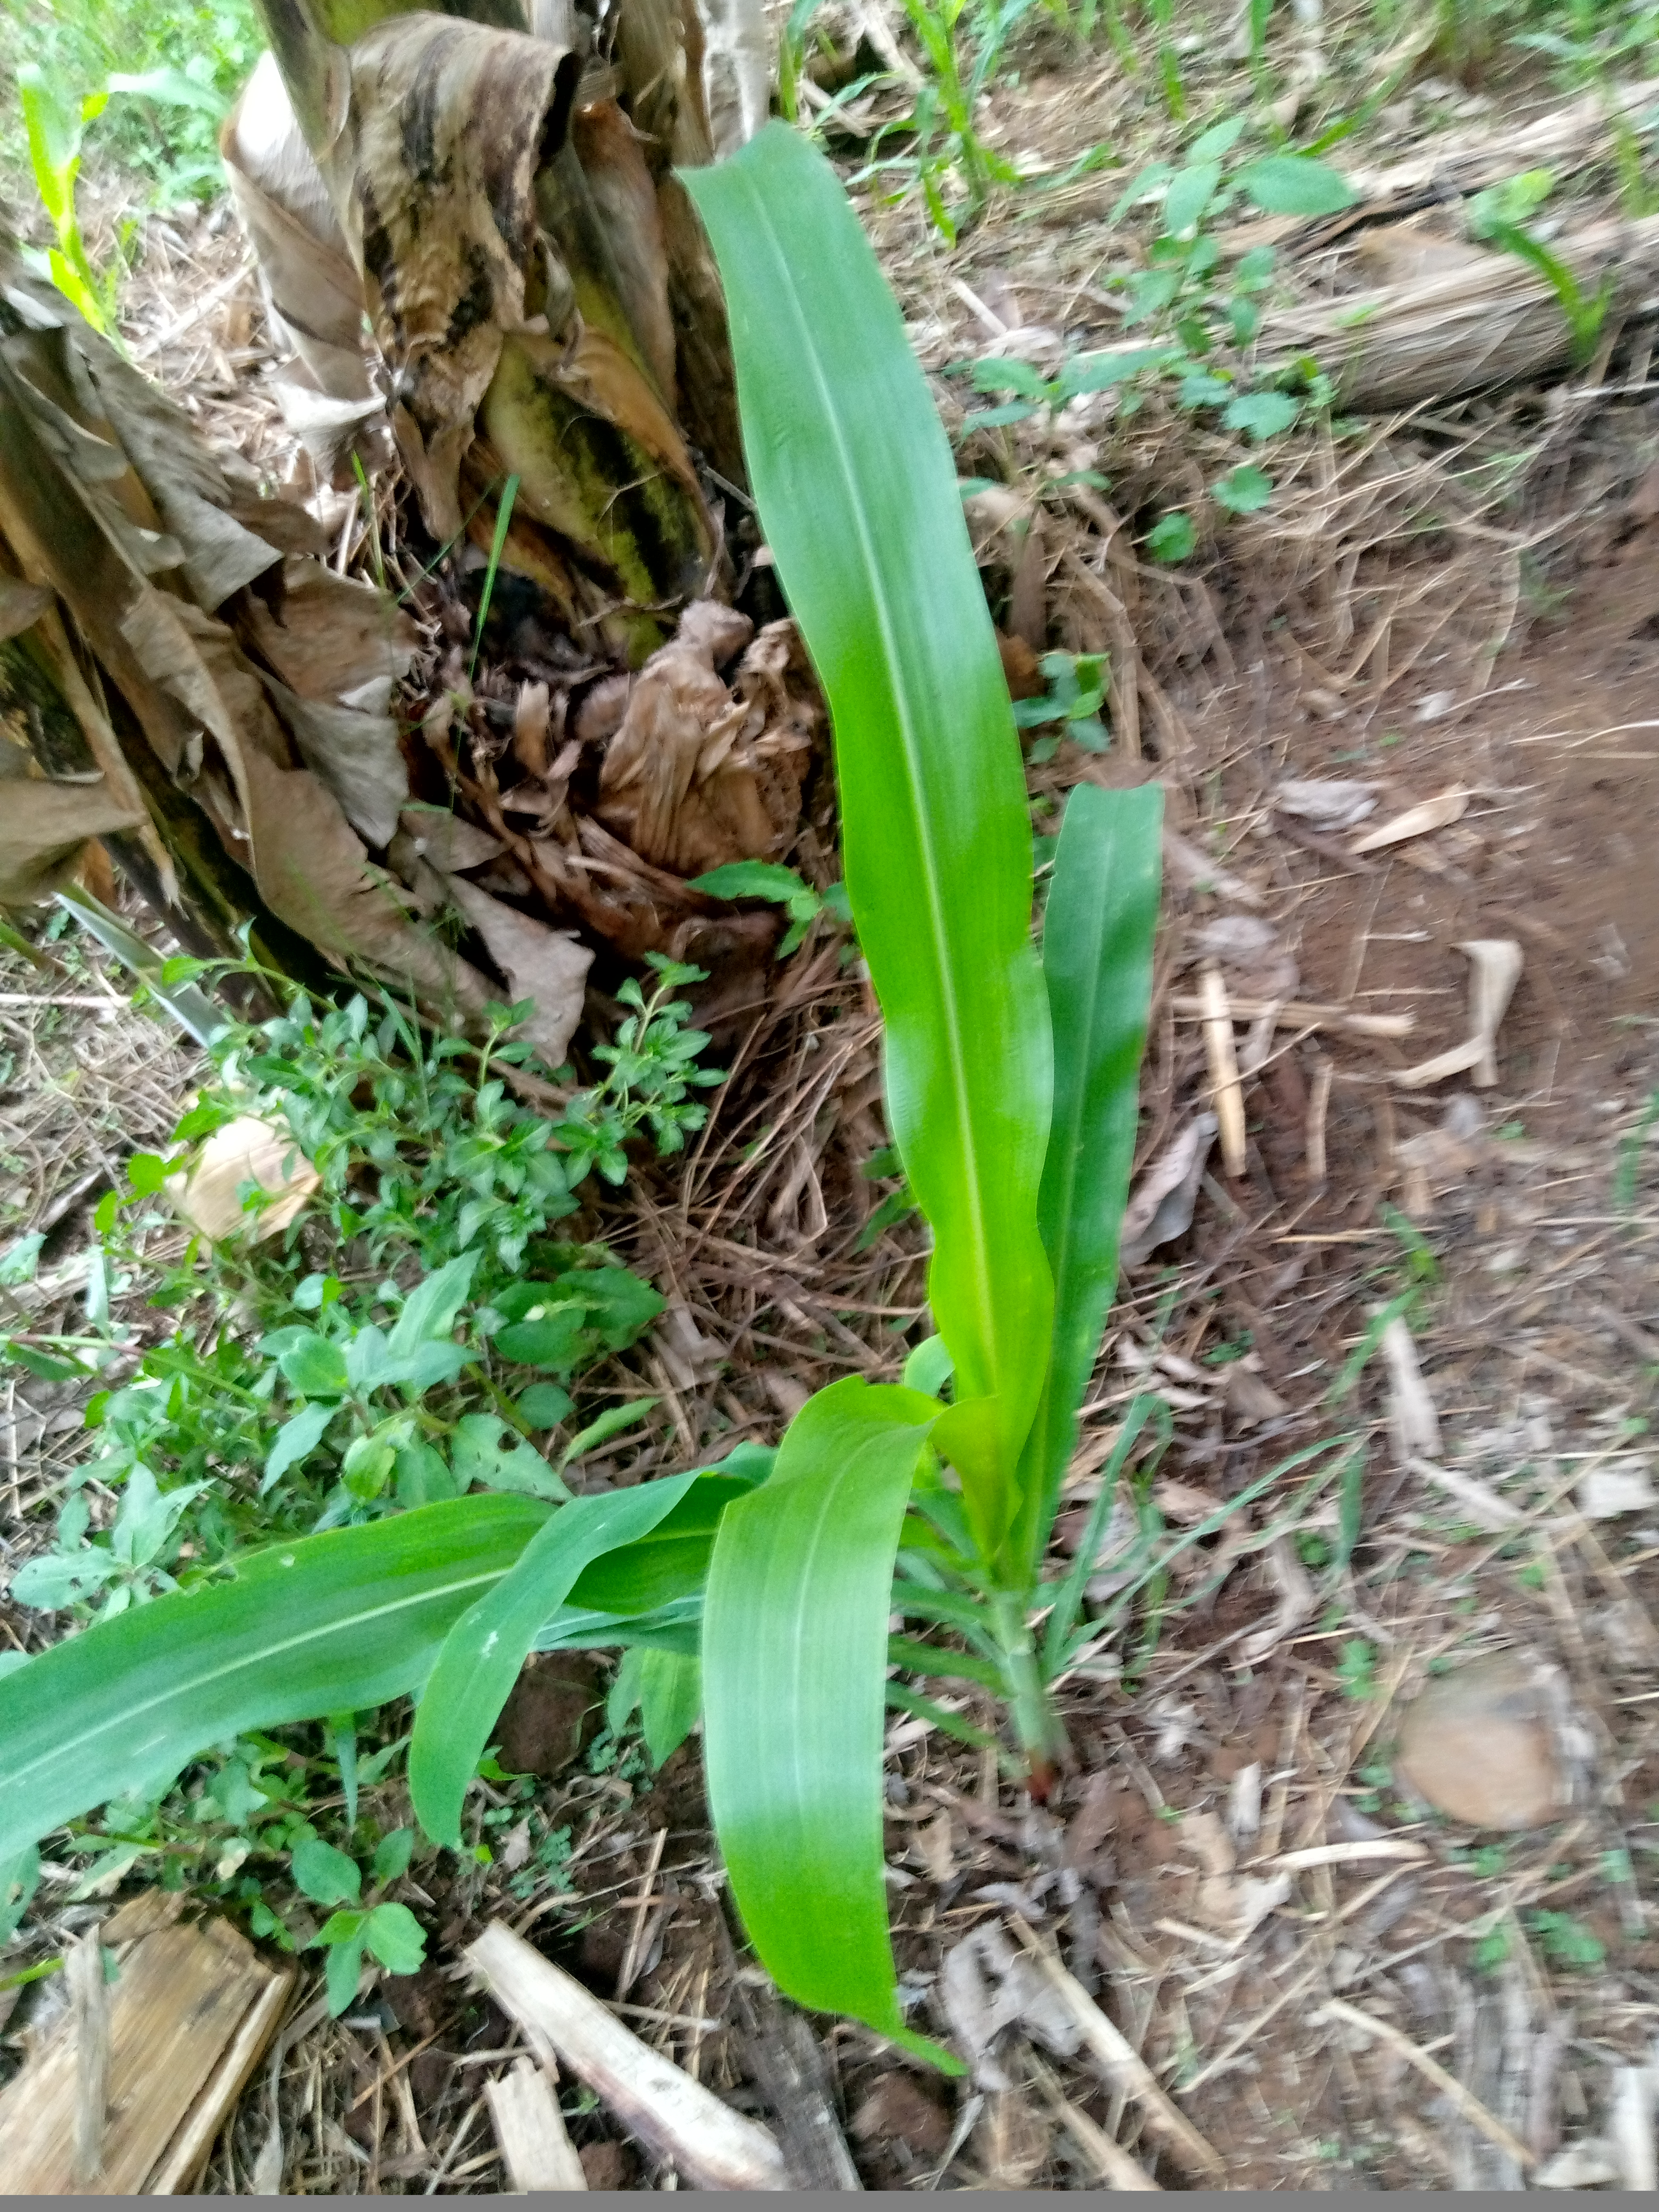
Label: healthy